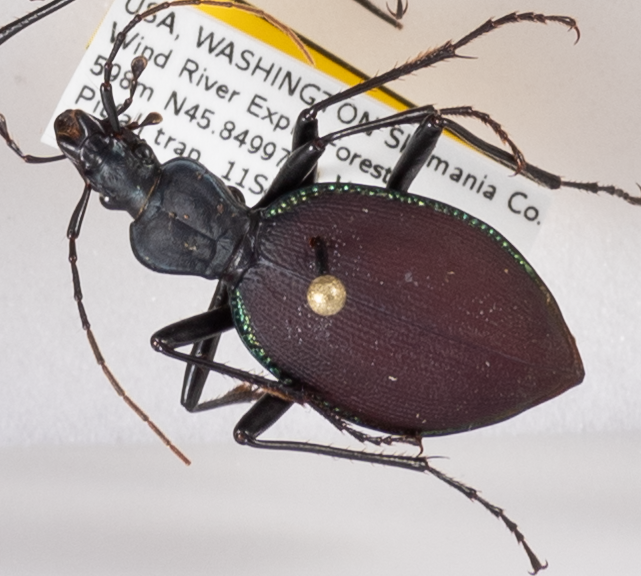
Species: Scaphinotus angusticollis
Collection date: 2018-09-11
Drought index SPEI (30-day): -0.546
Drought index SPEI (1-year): -0.27
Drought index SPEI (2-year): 0.612